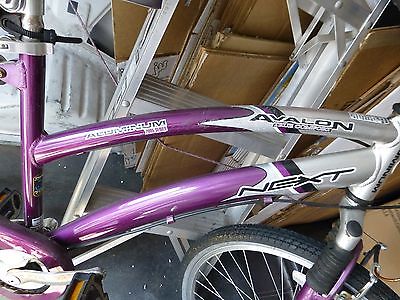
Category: bicycle